Timișoara Palace of Culture

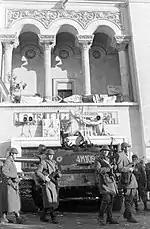
Soldiers and tanks in front of the Palace of Culture during the Romanian Revolution

In addition to the visits of the two sovereigns, Franz Joseph and Ferdinand, various historical events took place in the building: